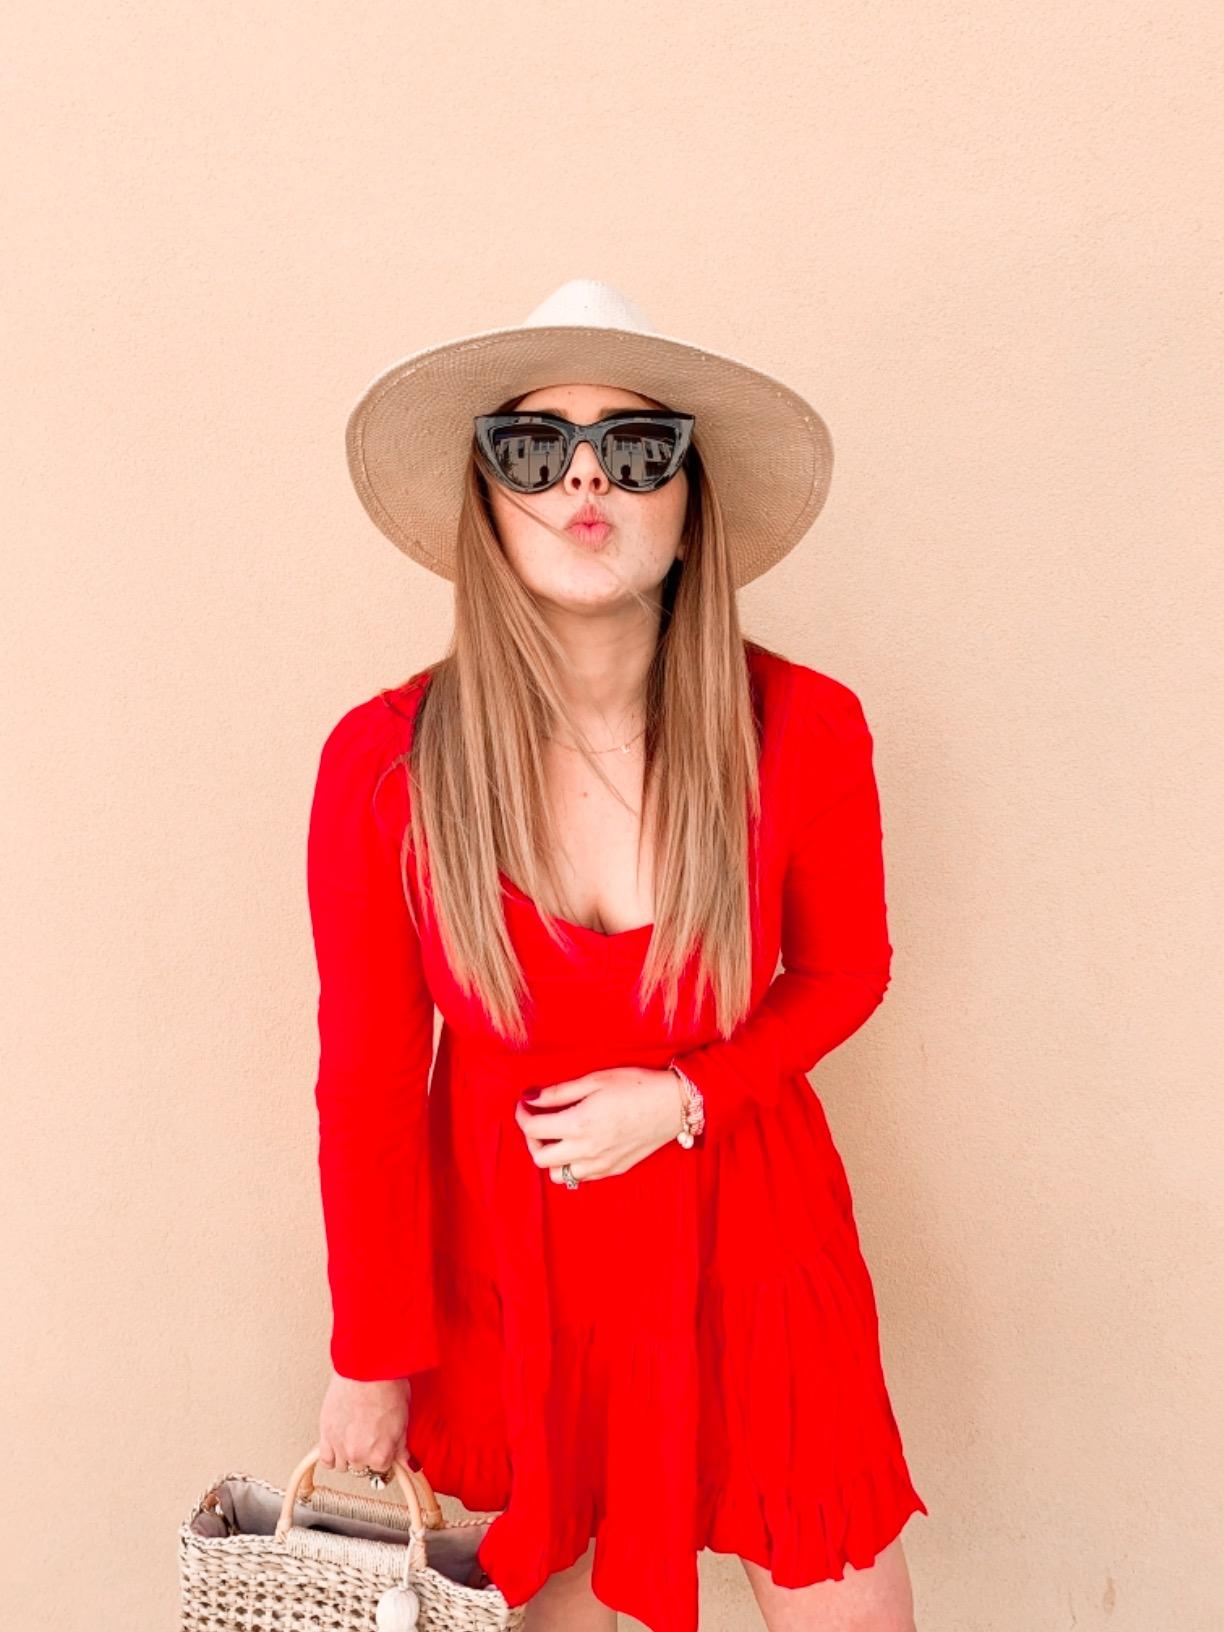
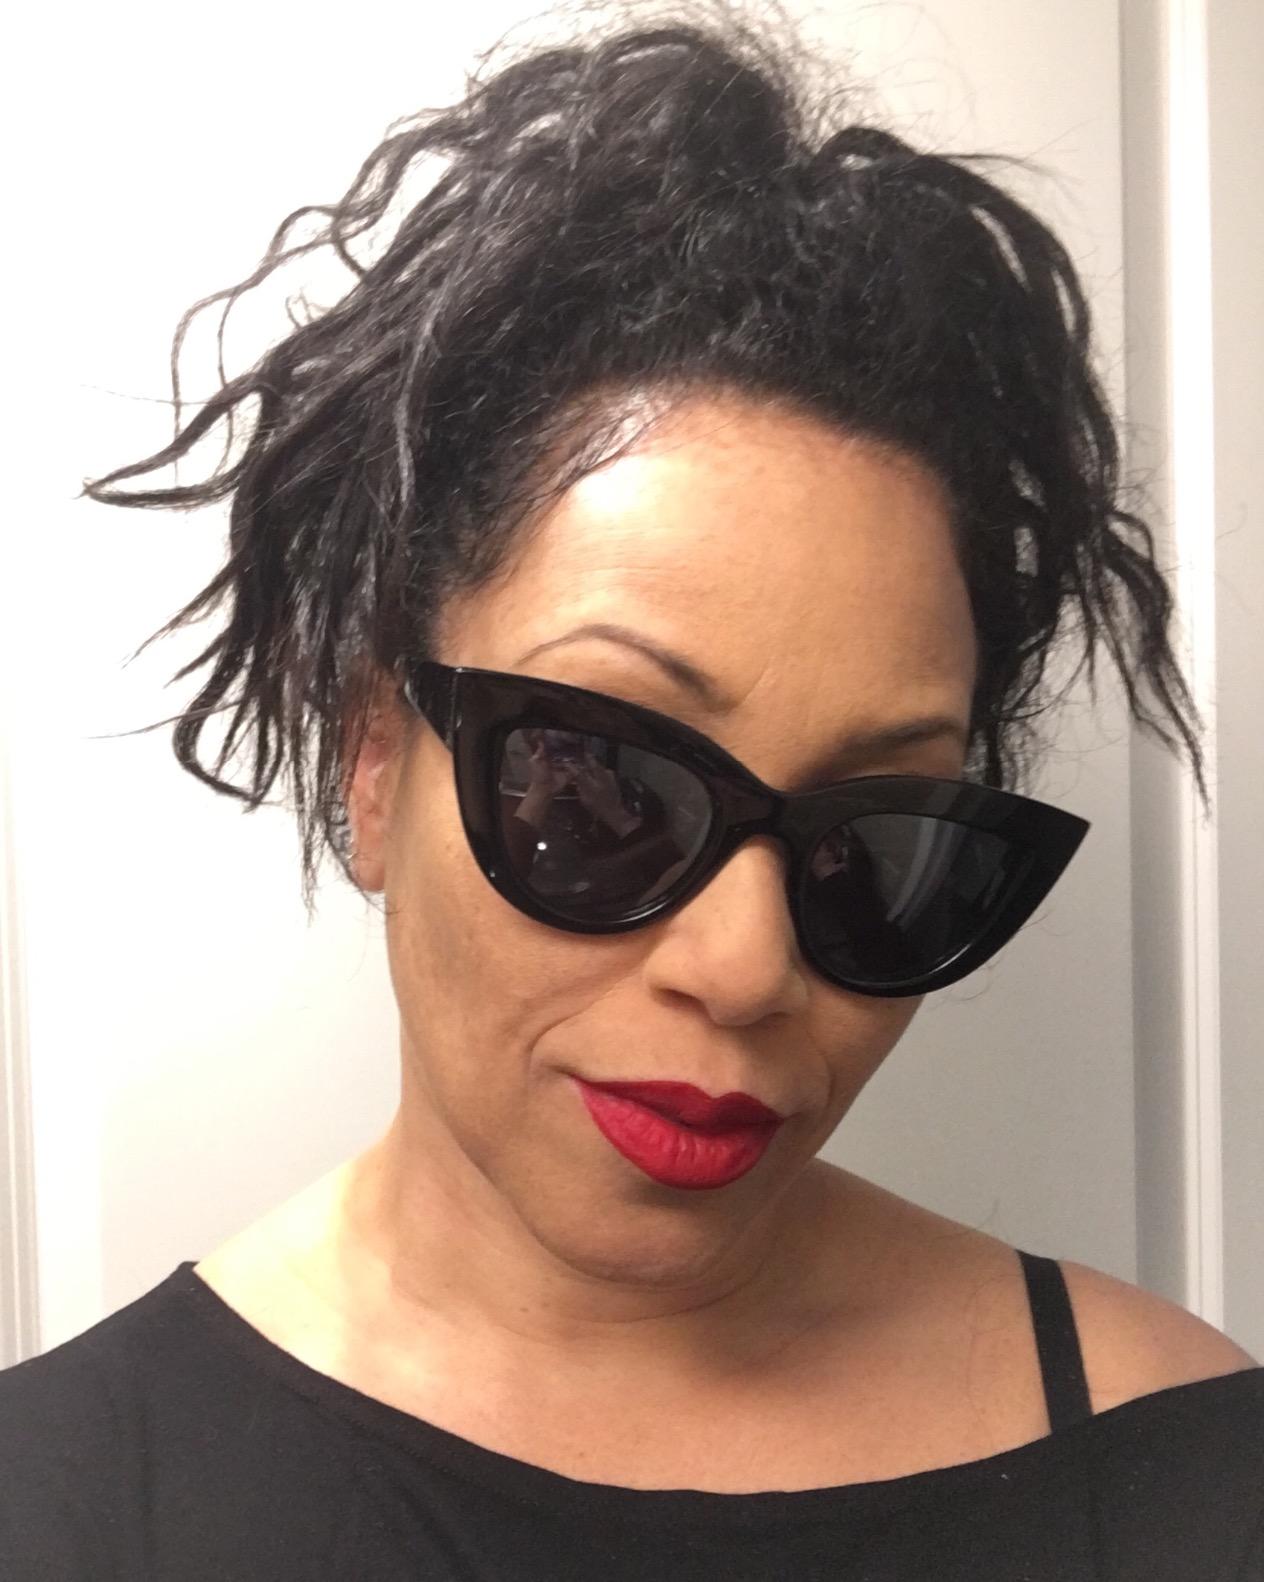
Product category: accessories_sunglasses
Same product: yes